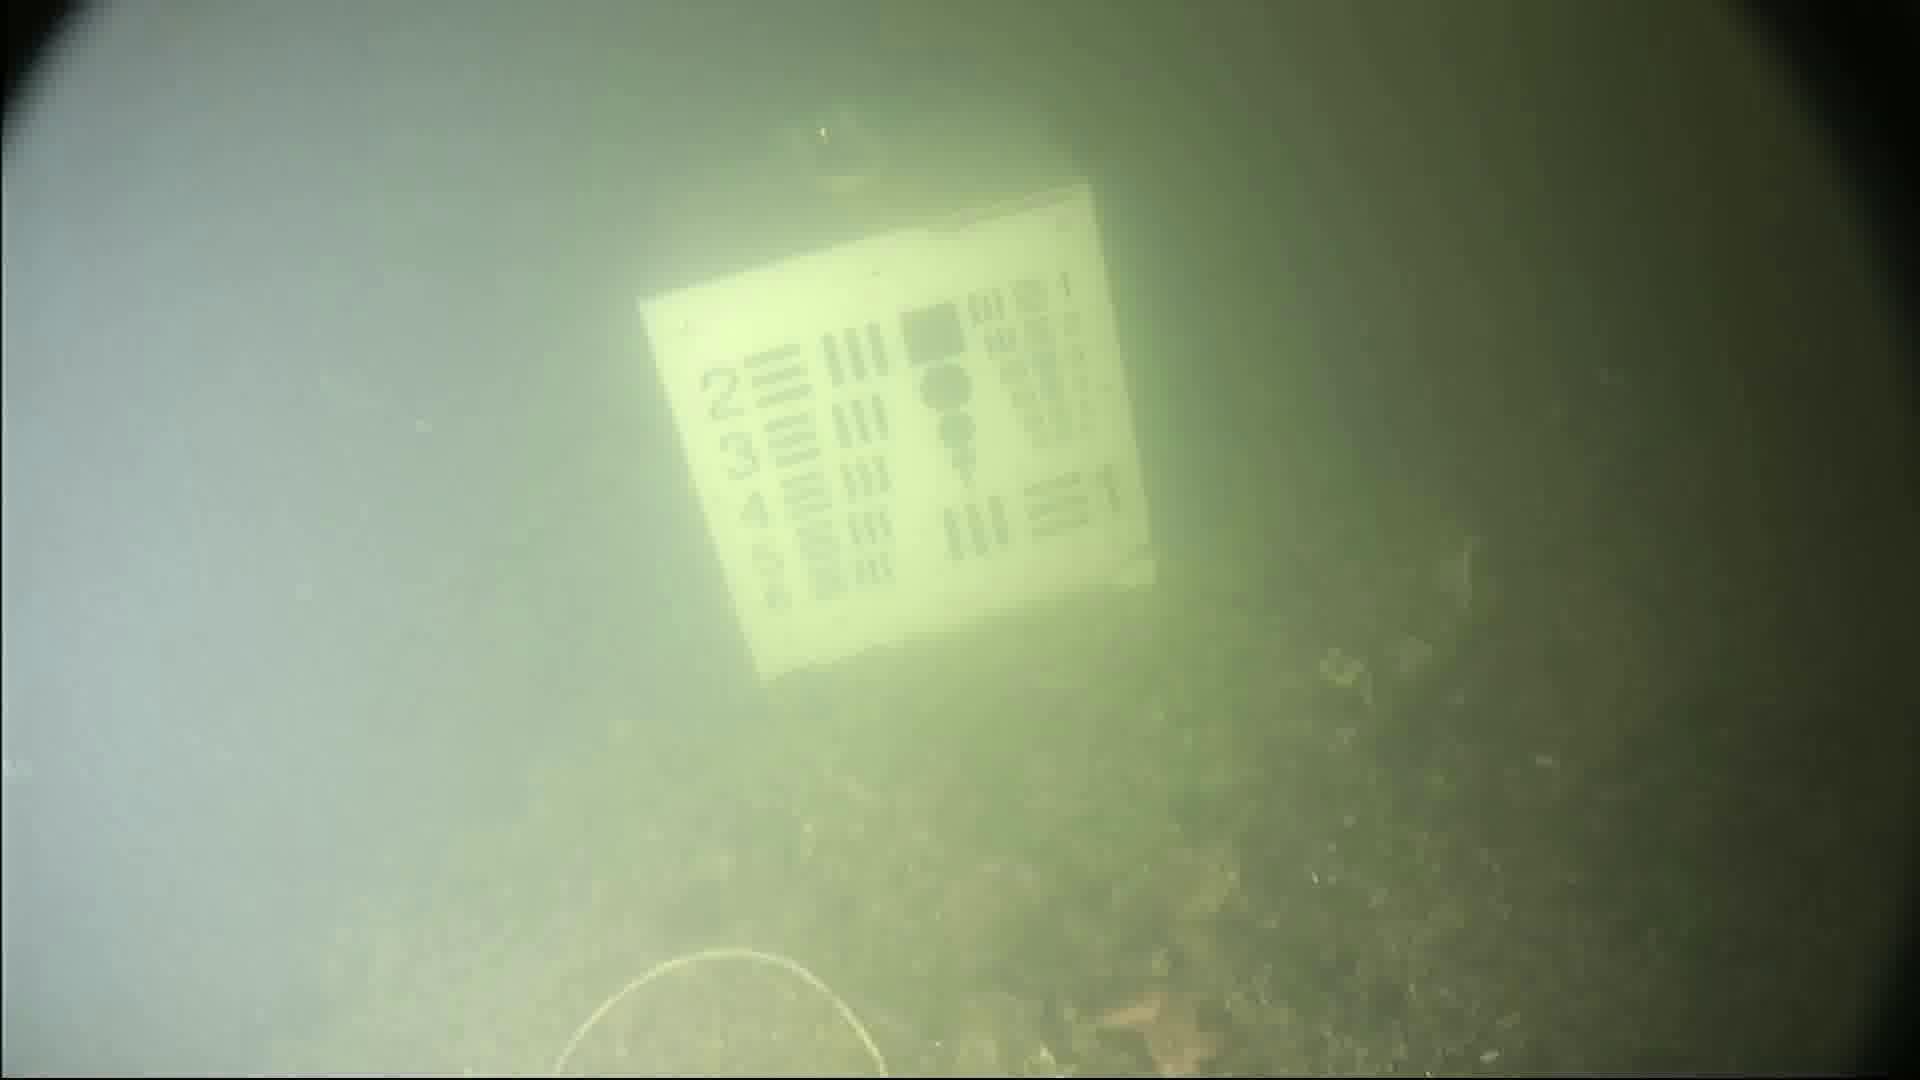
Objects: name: starfish